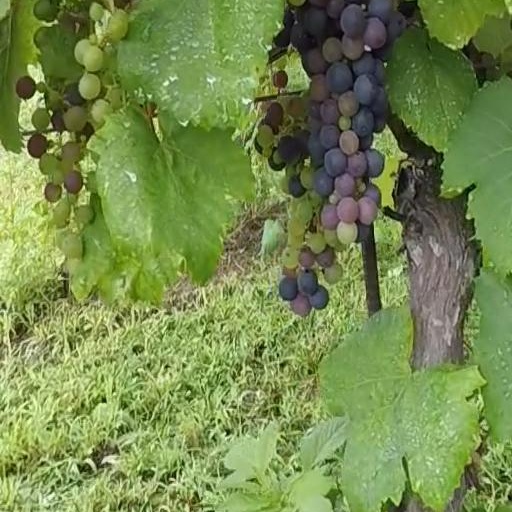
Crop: grape